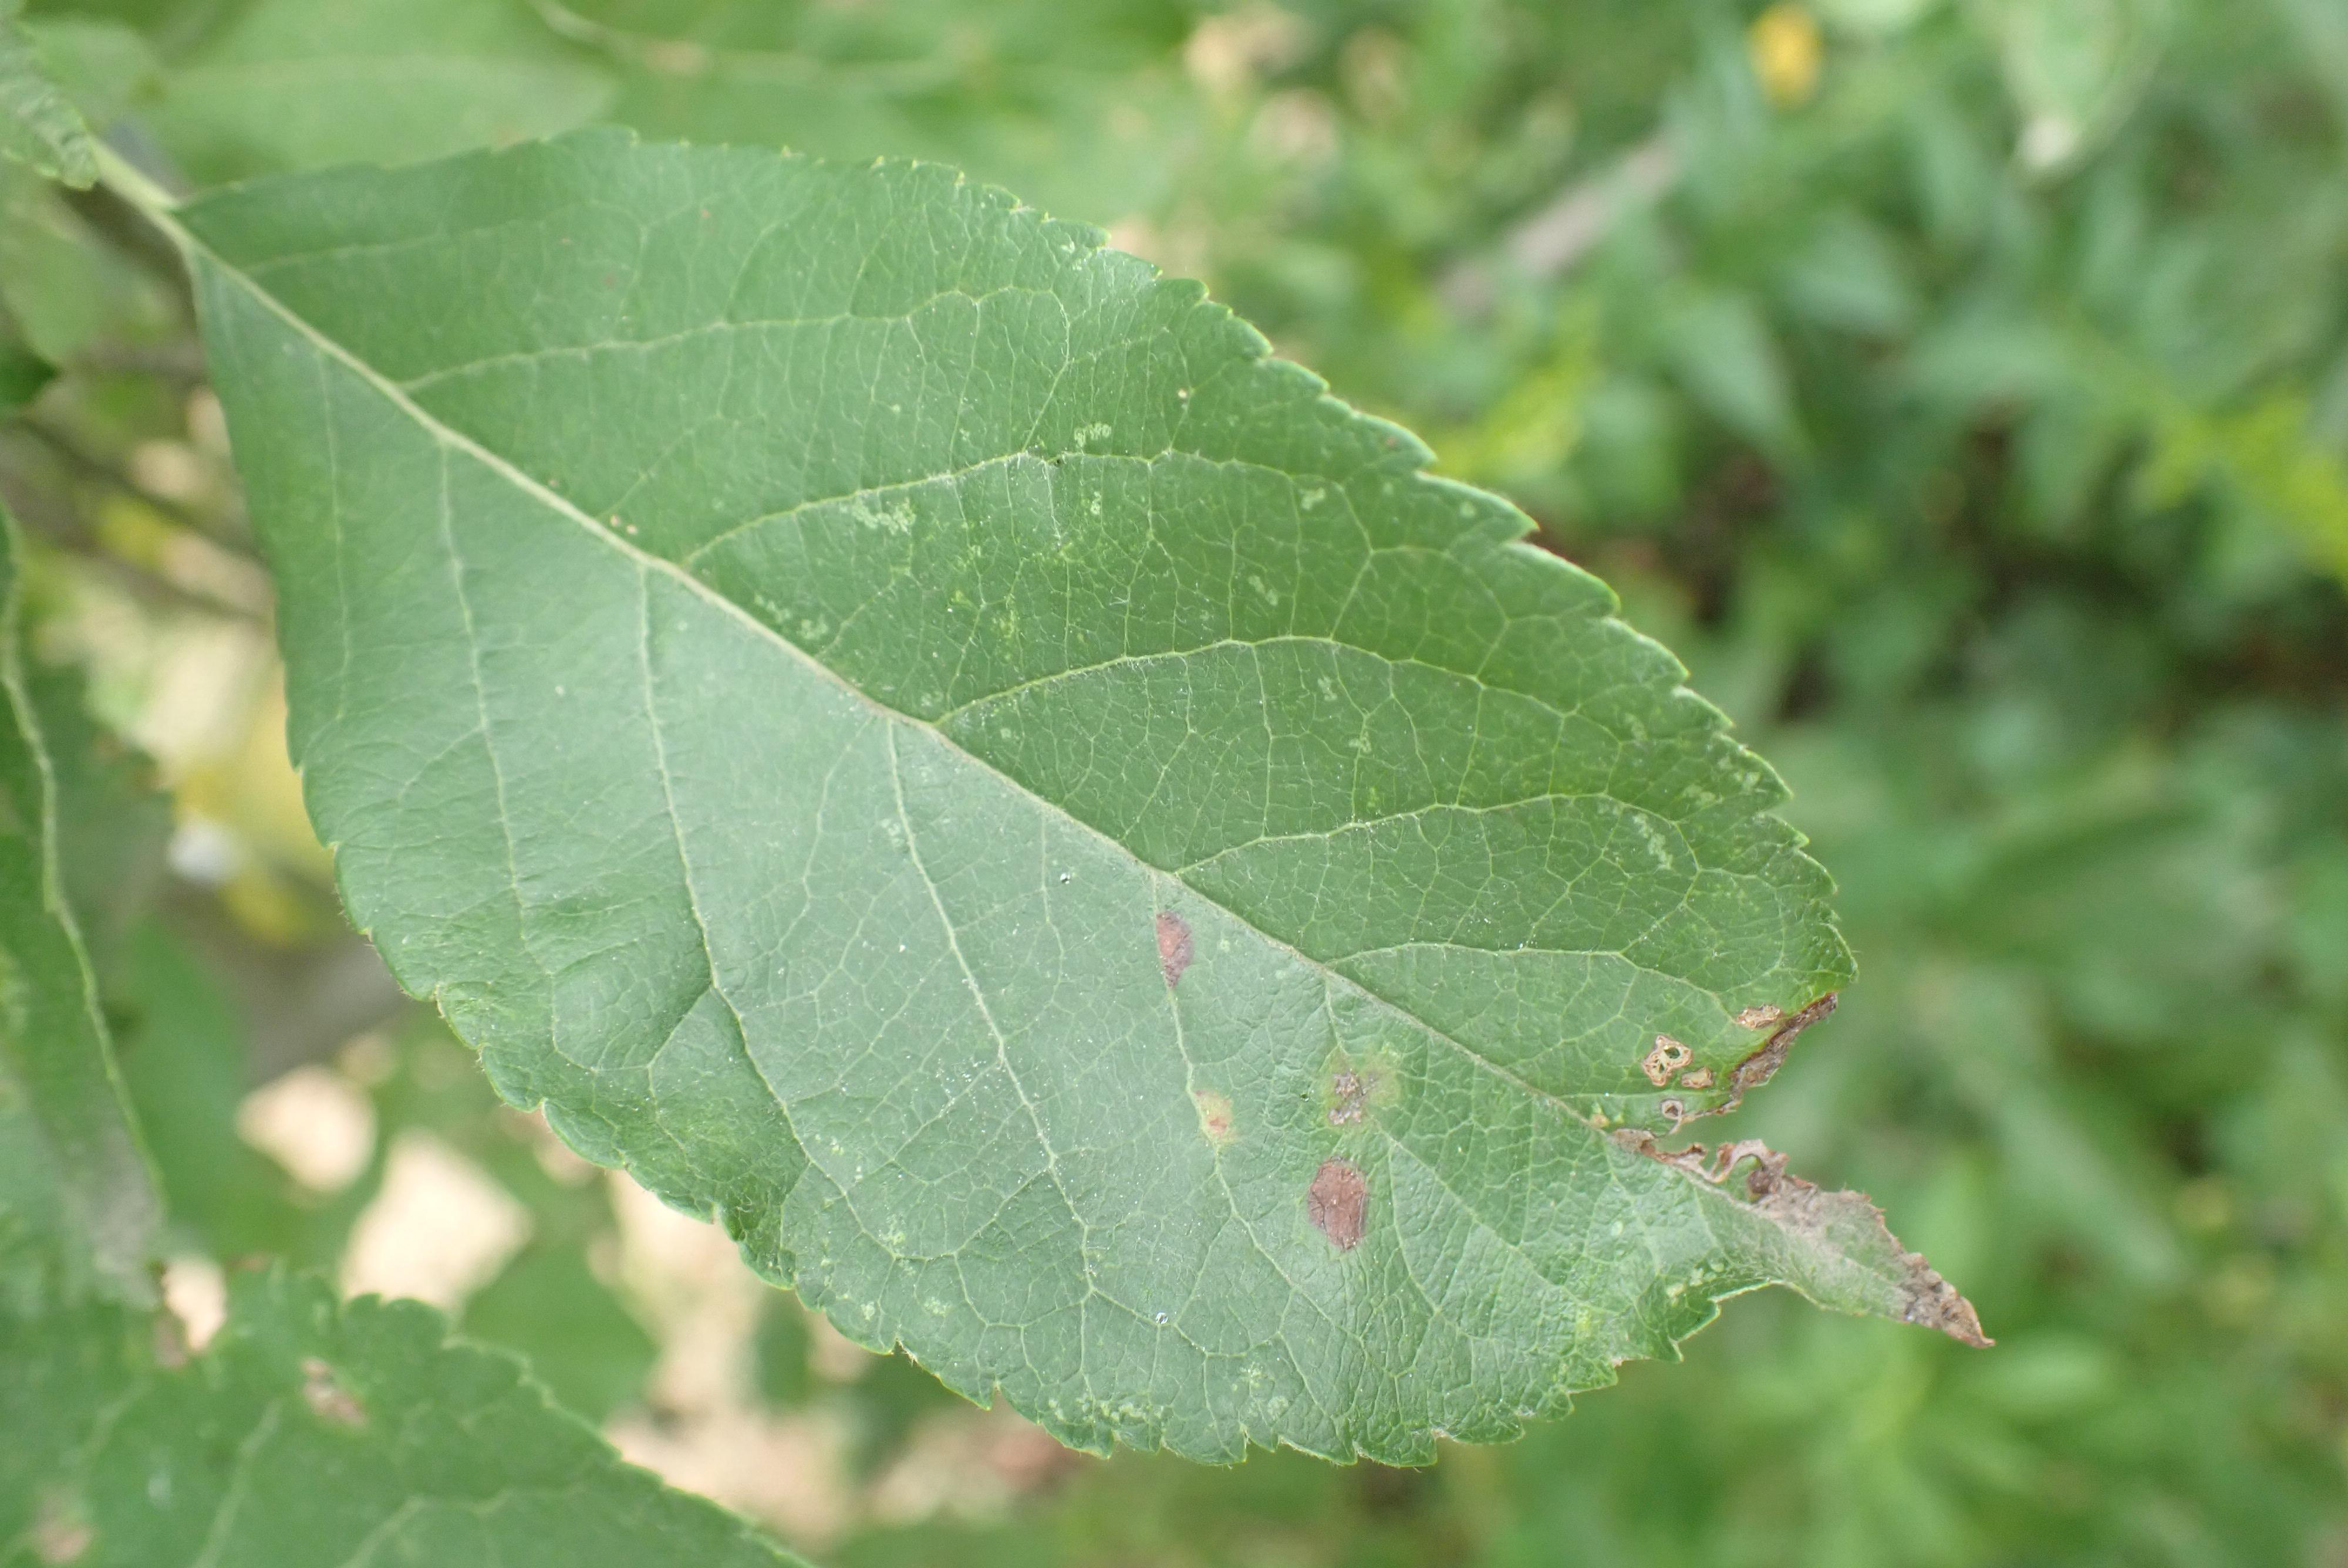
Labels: complex